Noel Edmonds

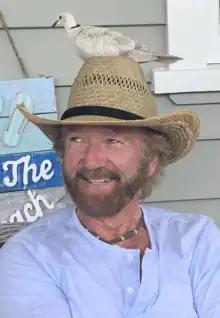
Edmonds in 2020

Noel Ernest Edmonds (born 22 December 1948) is an English businessman, and former television presenter, radio DJ, writer and producer. Edmonds first became known as a disc jockey on Radio Luxembourg before moving to BBC Radio 1 in the UK, presenting its breakfast show for almost five years. He presented various radio shows and light-entertainment television programmes, originally working for the BBC and later Sky UK and Channel 4.